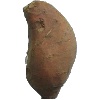
Label: potato_sweet